Describe the emotion expressed in this image:  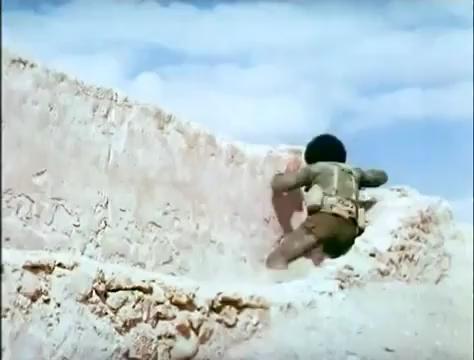
This person displays Pain, valence and arousal with low intensity.